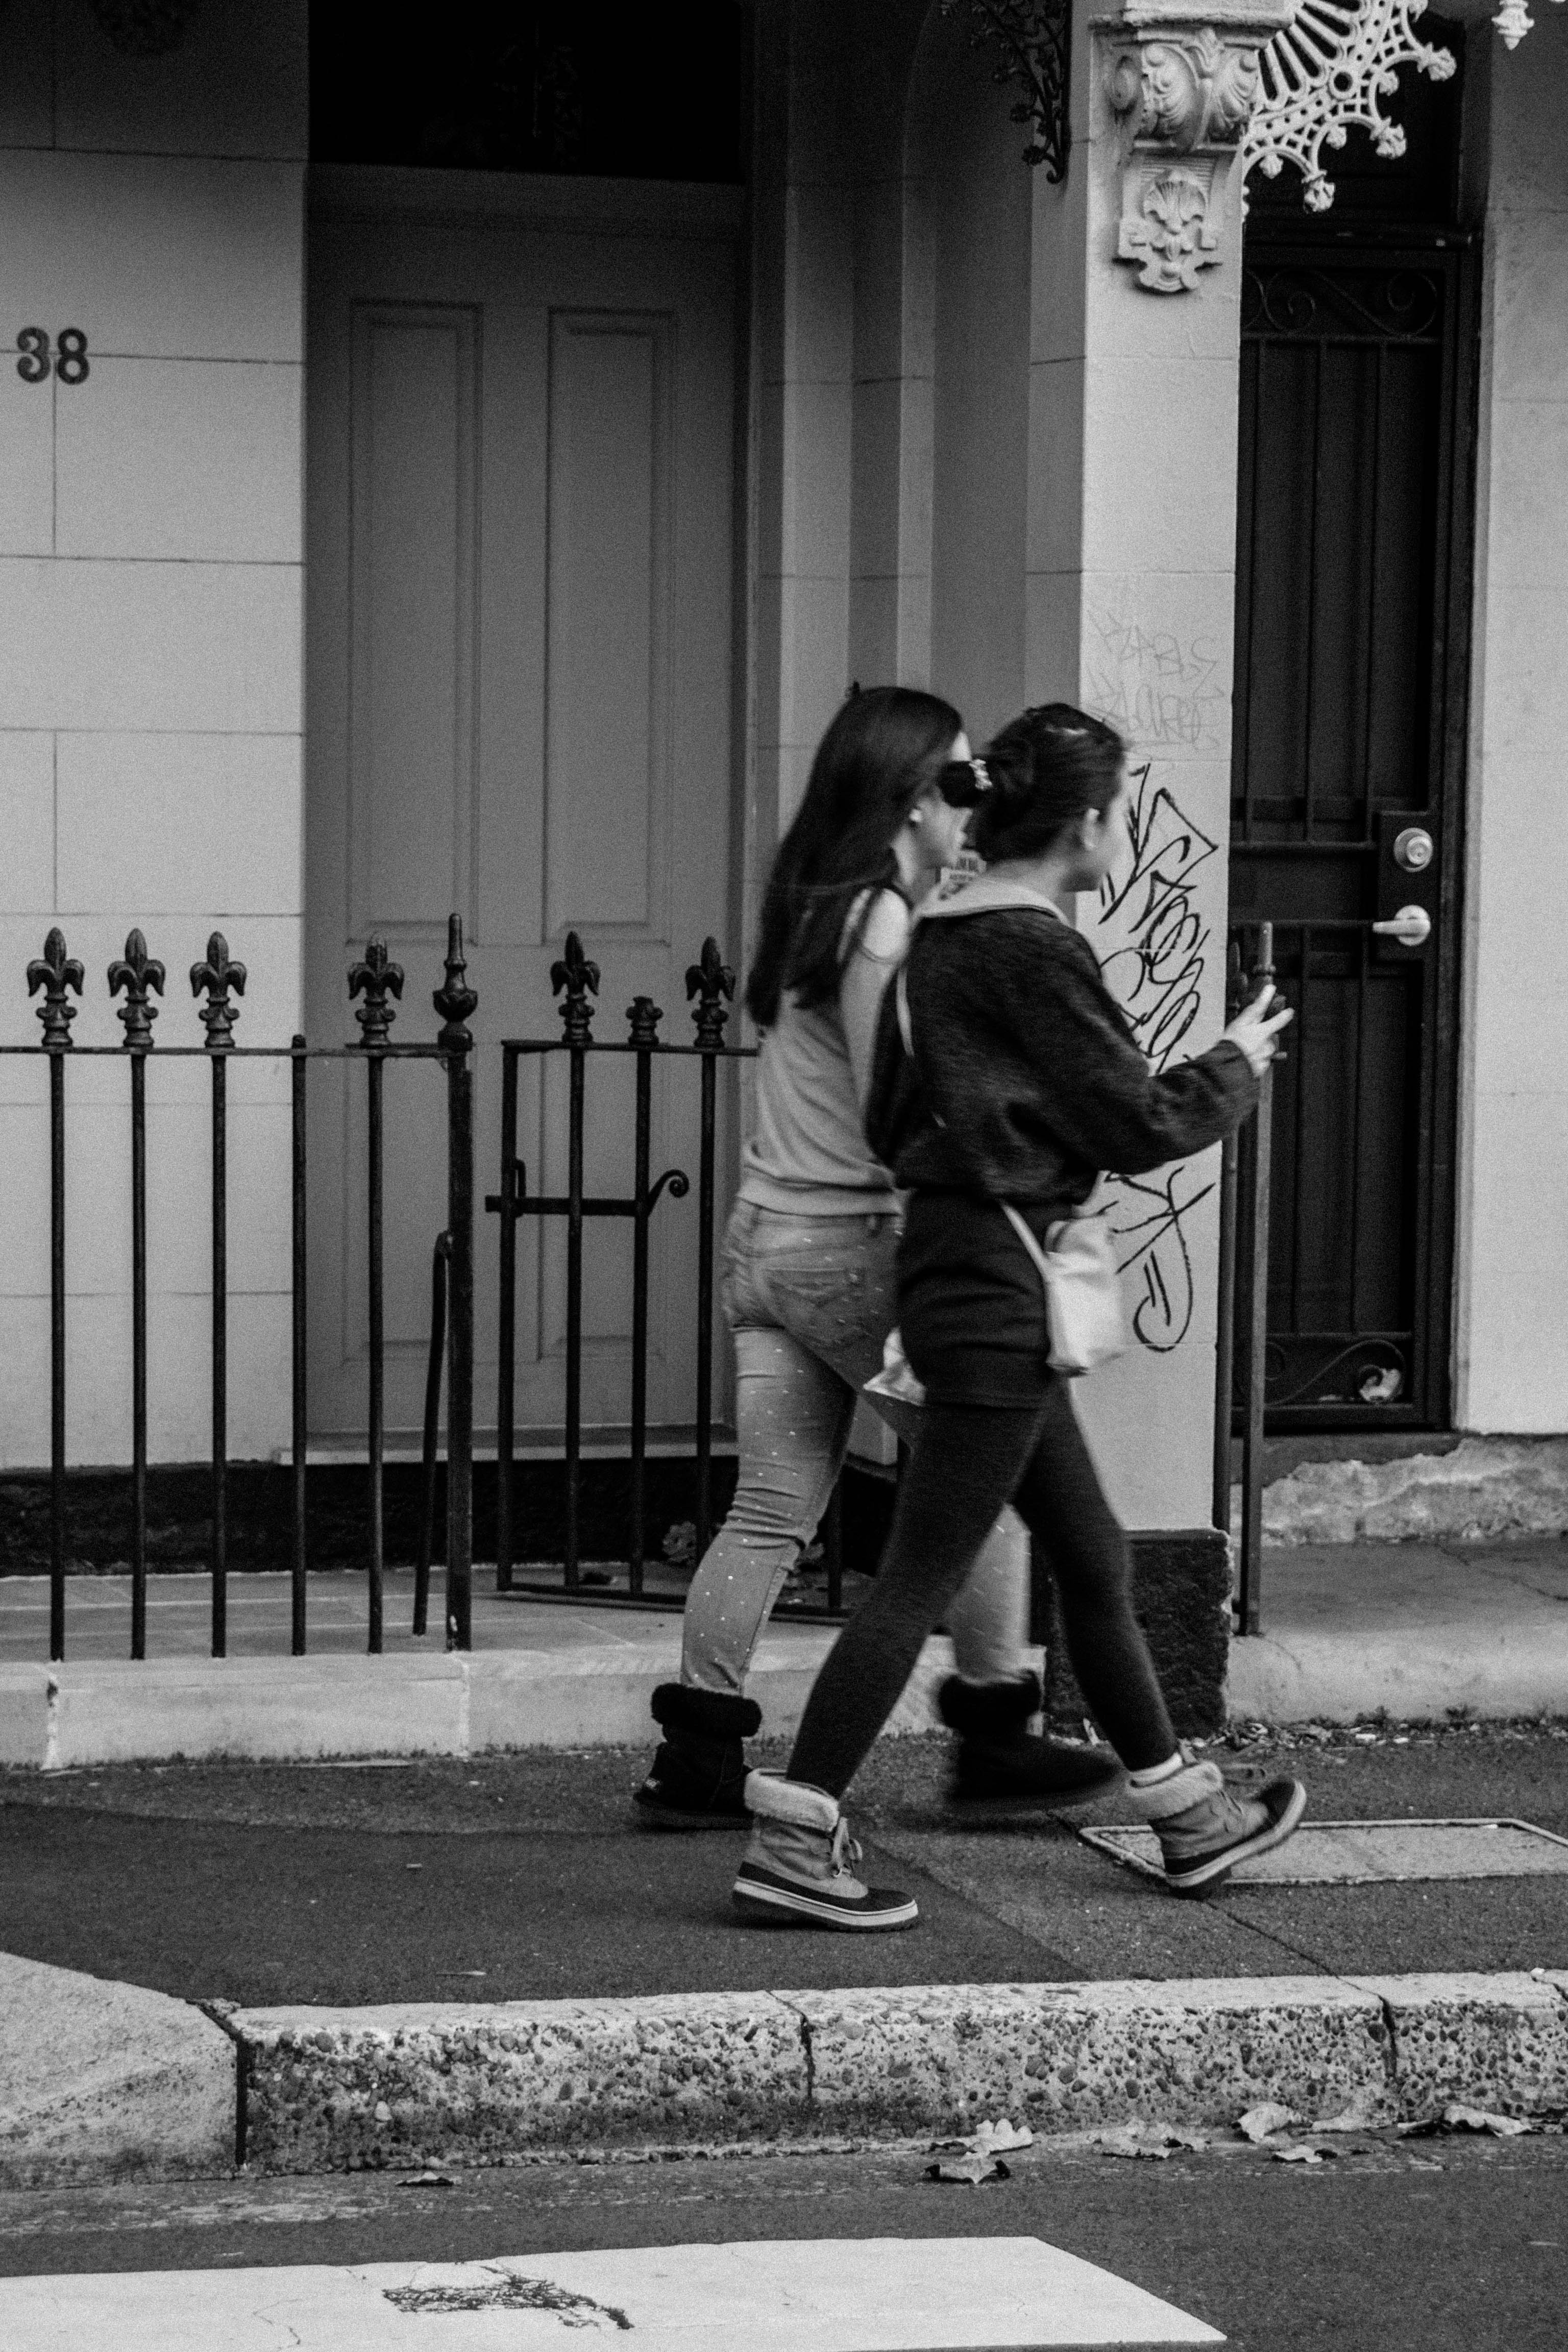
man, black and white, road, white, street, photography, sitting, black, monochrome, infrastructure, photograph, image, emotion, monochrome photography, film noir, human positions